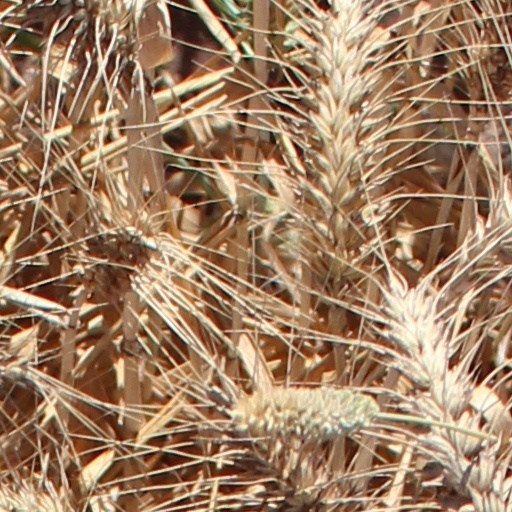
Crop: wheat